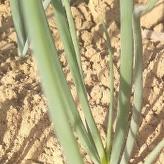
Crop: Onion
Condition: healthy-leaf